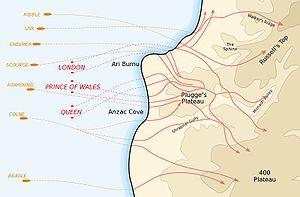
Maurice Wilder-Neligan, né Maurice Neligan le 4 octobre 1882 et mort le 10 janvier 1923, est un militaire australien d'origine britannique qui a commandé le 10ᵉ bataillon d'Australie-Méridionale pendant les dernières phases de la Première Guerre mondiale.
Le débarquement de la baie ANZAC, débarquement à Gaba Tepe ou bataille d'Arıburnu, est un débarquement de troupes de l'Empire britannique dans la baie ANZAC le 25 avril 1915 dans le cadre de l'invasion de la péninsule de Gallipoli lors de la Première Guerre mondiale.